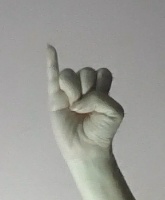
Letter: meem